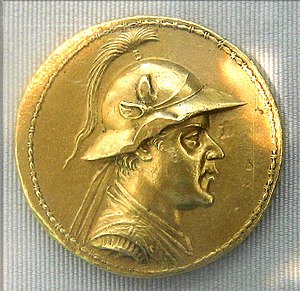
Baktrien
Guldstater med afbilding af den baktriske konge Eucratides
Baktrien dækkede et område af Centralasien, som i dag deles af staterne Afghanistan, Turkmenistan, Usbekistan, Kirgisistan, Tadsjikistan og Pakistan. Baktrien var det antikke græske navn på det landområde, der lå mellem bjergkæden Hindu Kush og Amu Darya, og hvis hovedstad hed Baktra. I øst grænsede det op til den antikke region Gandhara på det Indiske subkontinent. Baktriens indbyggere talte baktrisk, der tilhører den iranske sprogfamilie. Vore dages tadsjikere i Centralasien regnes som deres efterkommere.